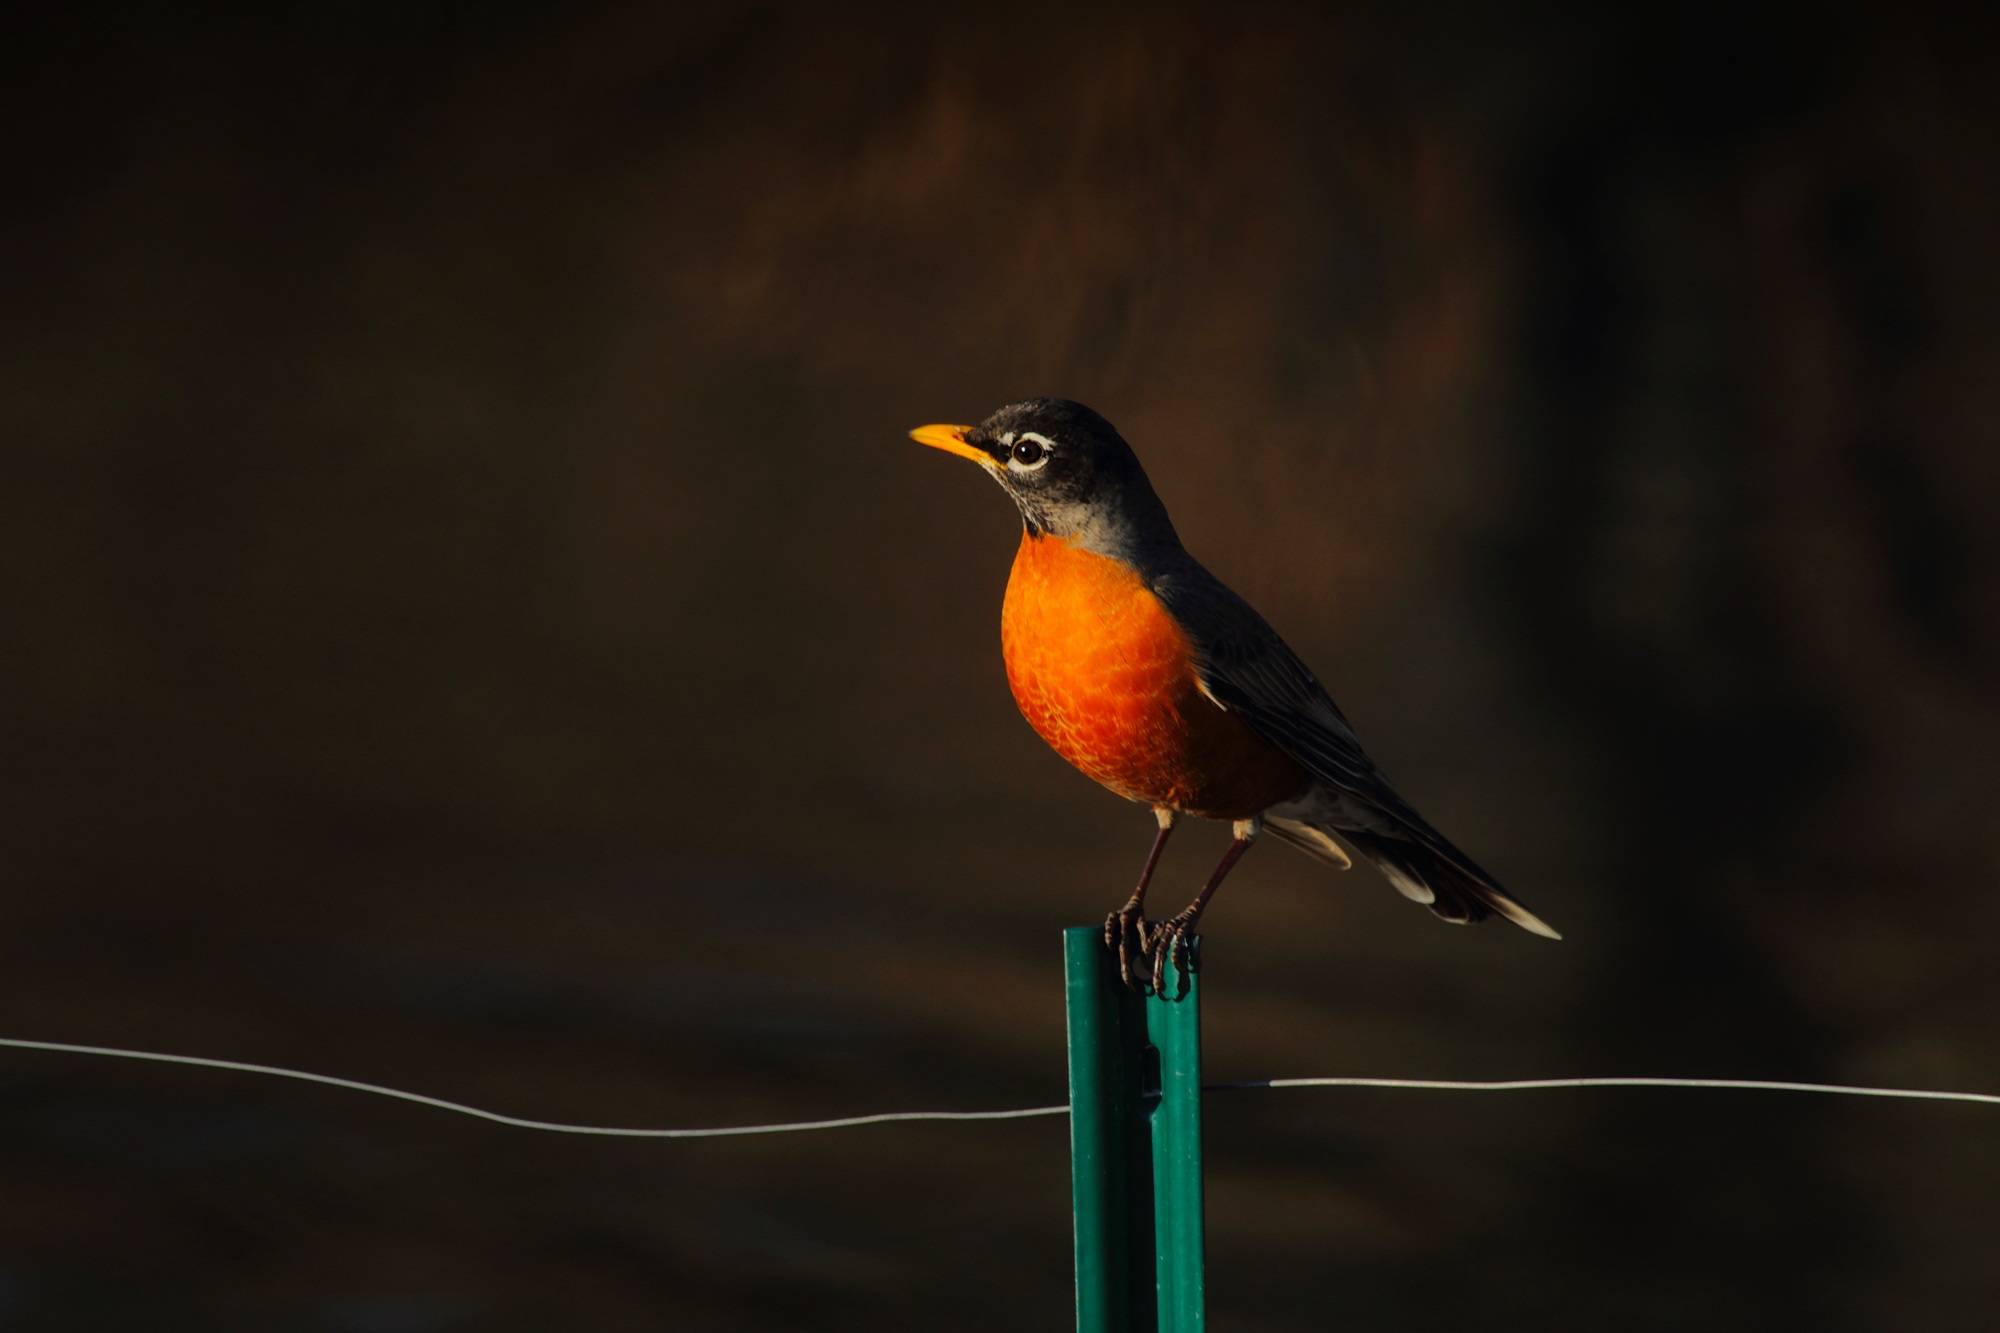
nature, bird, fence, wire, wildlife, beak, fauna, hdr, vertebrate, beautiful, perched, oriole, old world flycatcher, perching bird